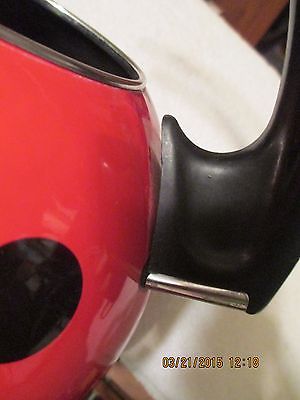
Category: kettle